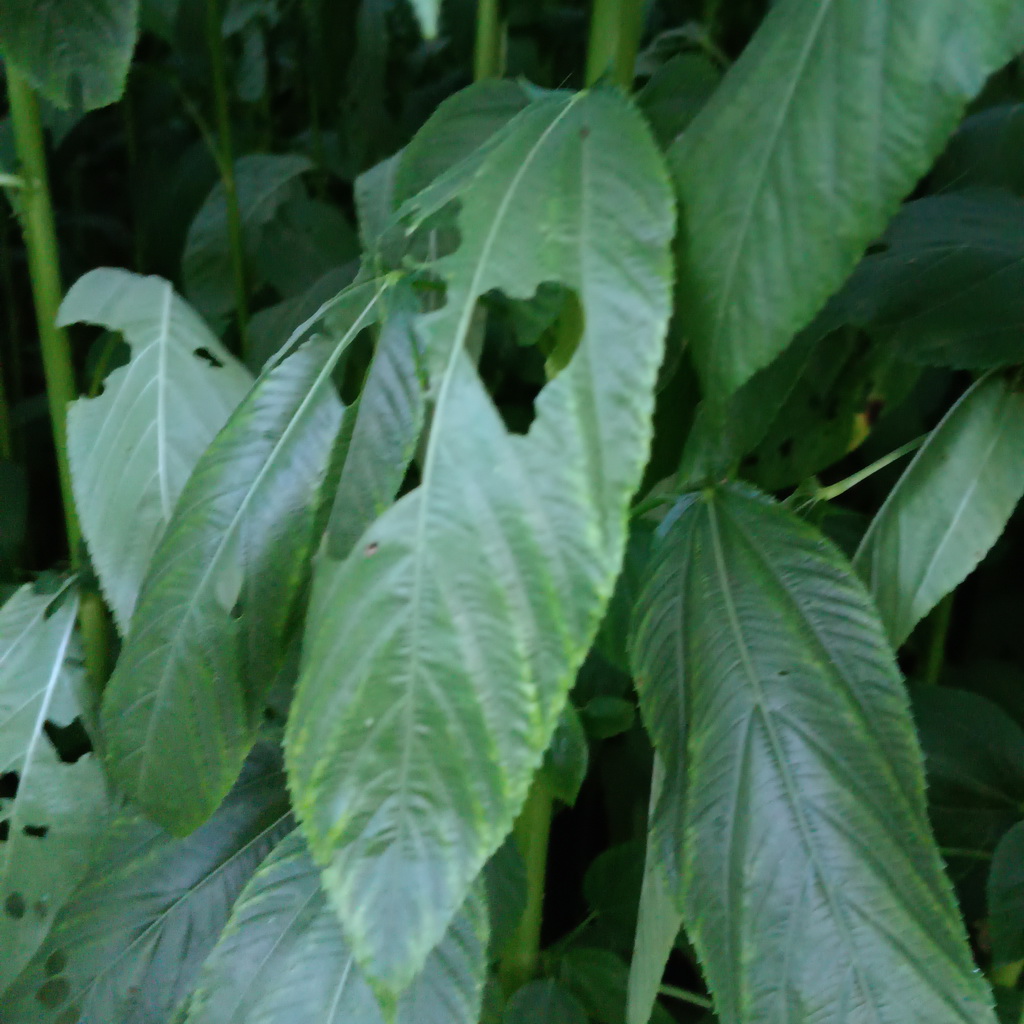
Label: Holed